List of birds of Cuba

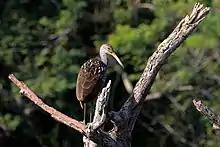
Limpkin

Cranes are large, long-legged, and long-necked birds. Unlike the similar-looking but unrelated herons, cranes fly with necks outstretched rather than retracted.